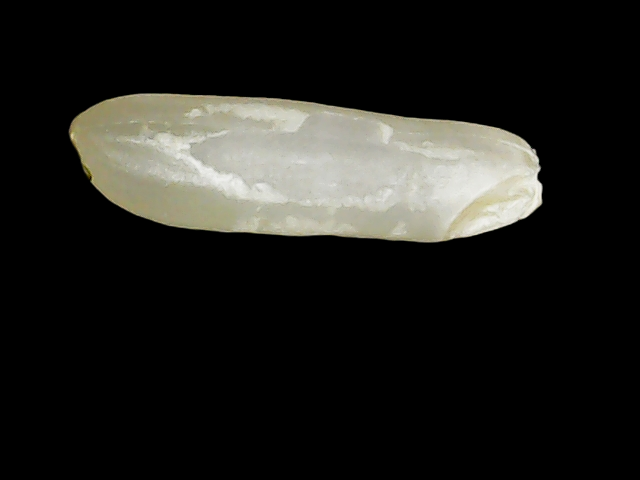
Rice variety: Binadhan14